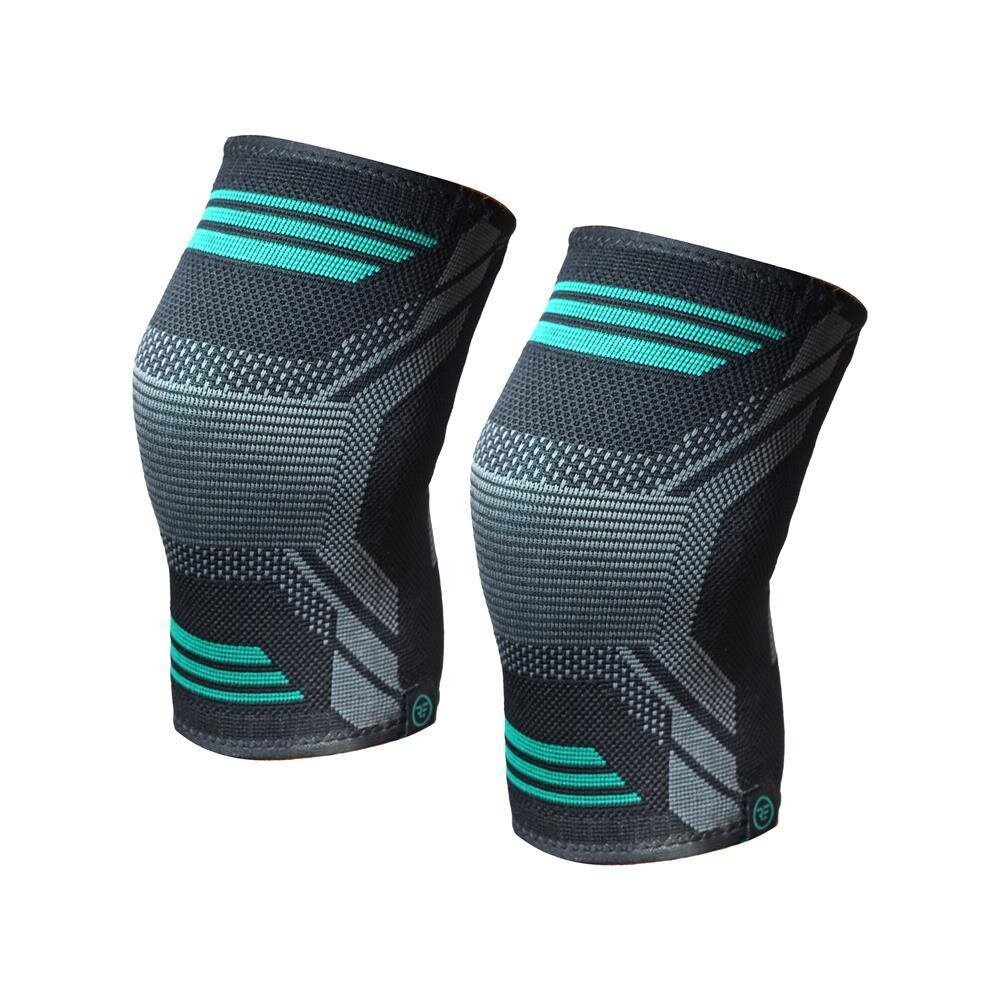
Taxi Kneepad
Taxi Knee-Pad – Komfortabler Knieschutz fürs Wing-Foiling Knien gehört beim Wing Foiling einfach dazu – doch das griffige EVA-Deckpad kann schnell zu schmerzhaften Druckstellen oder sogar kleinen Hautverletzungen an den Knien führen. Das Taxi Knee Pad schützt deine Knie effektiv, damit du länger und schmerzfreier auf dem Wasser unterwegs bist. Das Taxi Knee-Pad ist als zusätzliche Schicht zwischen Ihnen und dem Deckpad gedacht – entweder direkt auf der Haut oder unter dem Neoprenanzug. So sorgt es für eine zusätzliche Dämpfung und mehr Komfort bei jeder Session. Produkt-Highlights: Elastisch geflochtenes Muster für optimalen Schutz und Komfort Elastan-Verarbeitung an den oberen und unteren Kanten für sicheren, rutschfesten Sitz Leicht und flexibel – ideal für längere Wing Foiling Sessions Sizes SM/MD, LG/XL
Brand: RideEngine
Category: Sporting Goods > Outdoor Recreation > Boating & Water Sports > Wingfoiling